Prisión Fatal (2012)

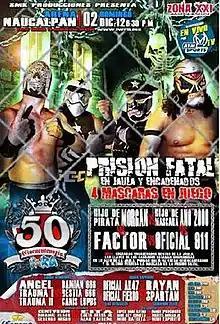
Official poster showing El Hijo de Pirata Morgan, El Hijo de Máscara Año 2000, Oficial 911 and Factor

Prisión Fatal (2012) was a professional wrestling major event, produced by the Mexico based International Wrestling Revolution Group (IWRG) professional wrestling promotion. The event took place on November 1, 2012, at "Arena Naucalpan" in Naucalpan, State of Mexico, IWRG's main venue. The main event was the eponymous "Prisión Fatal" (Spanish for "Fatal Prison") Steel cage match where the last person remaining in the cage was forced to unmasked per the match stipulation. The "Prisión Fatal" match included El Hijo de Pirata Morgan, El Hijo de Máscara Año 2000, Oficial 911 and Factor. The show also celebrated the 50th Anniversary of Lucha Libre in Estado de México